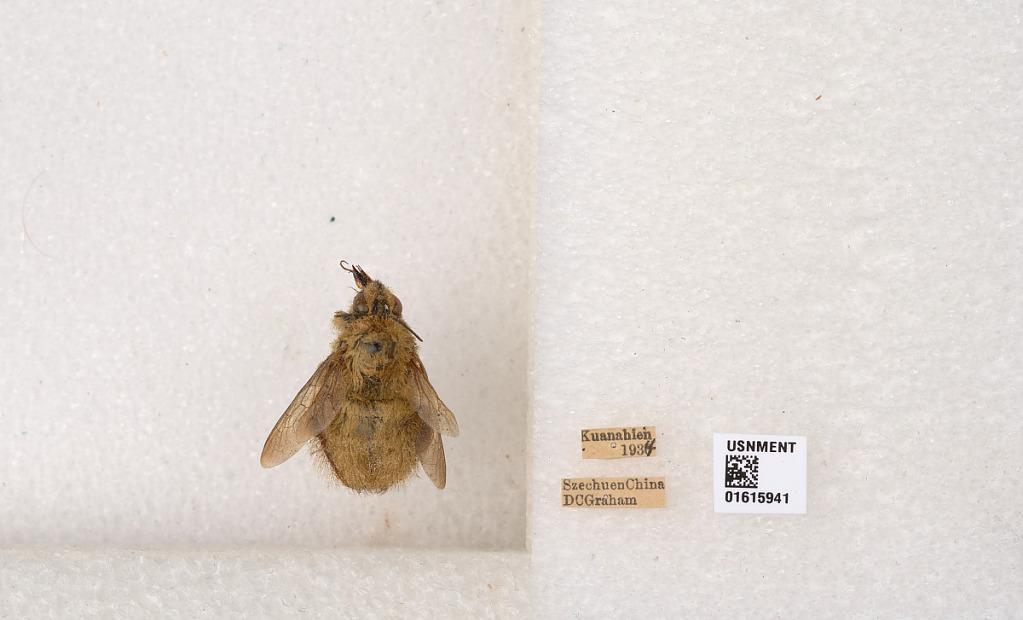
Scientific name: Xylocopa (Bomboixylocopa) rufipes Smith
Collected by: D. Graham
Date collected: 1934-1-1
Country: China
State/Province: Sichuan
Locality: Kuanahien